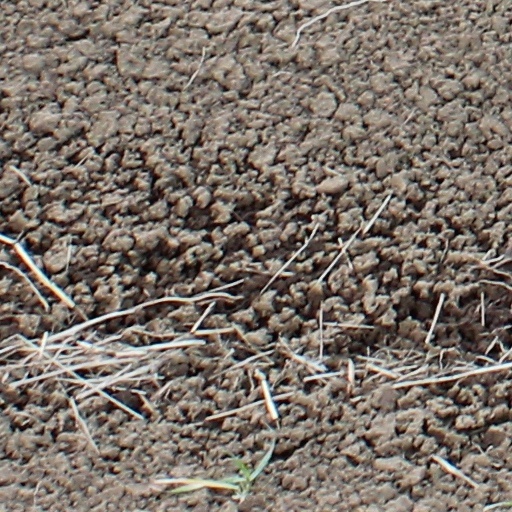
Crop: wheat